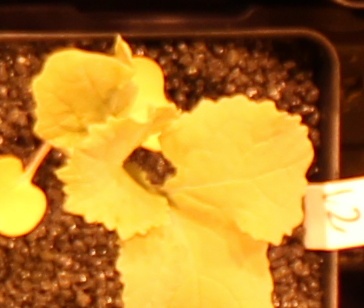
Label: Canola